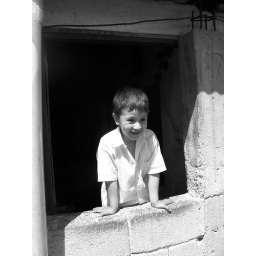
Brian in the window, black and white